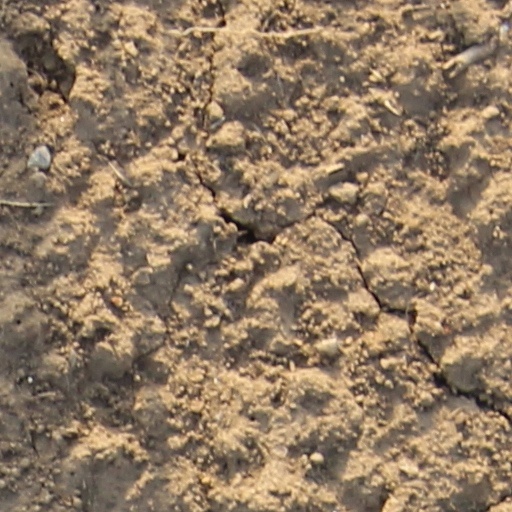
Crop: wheat